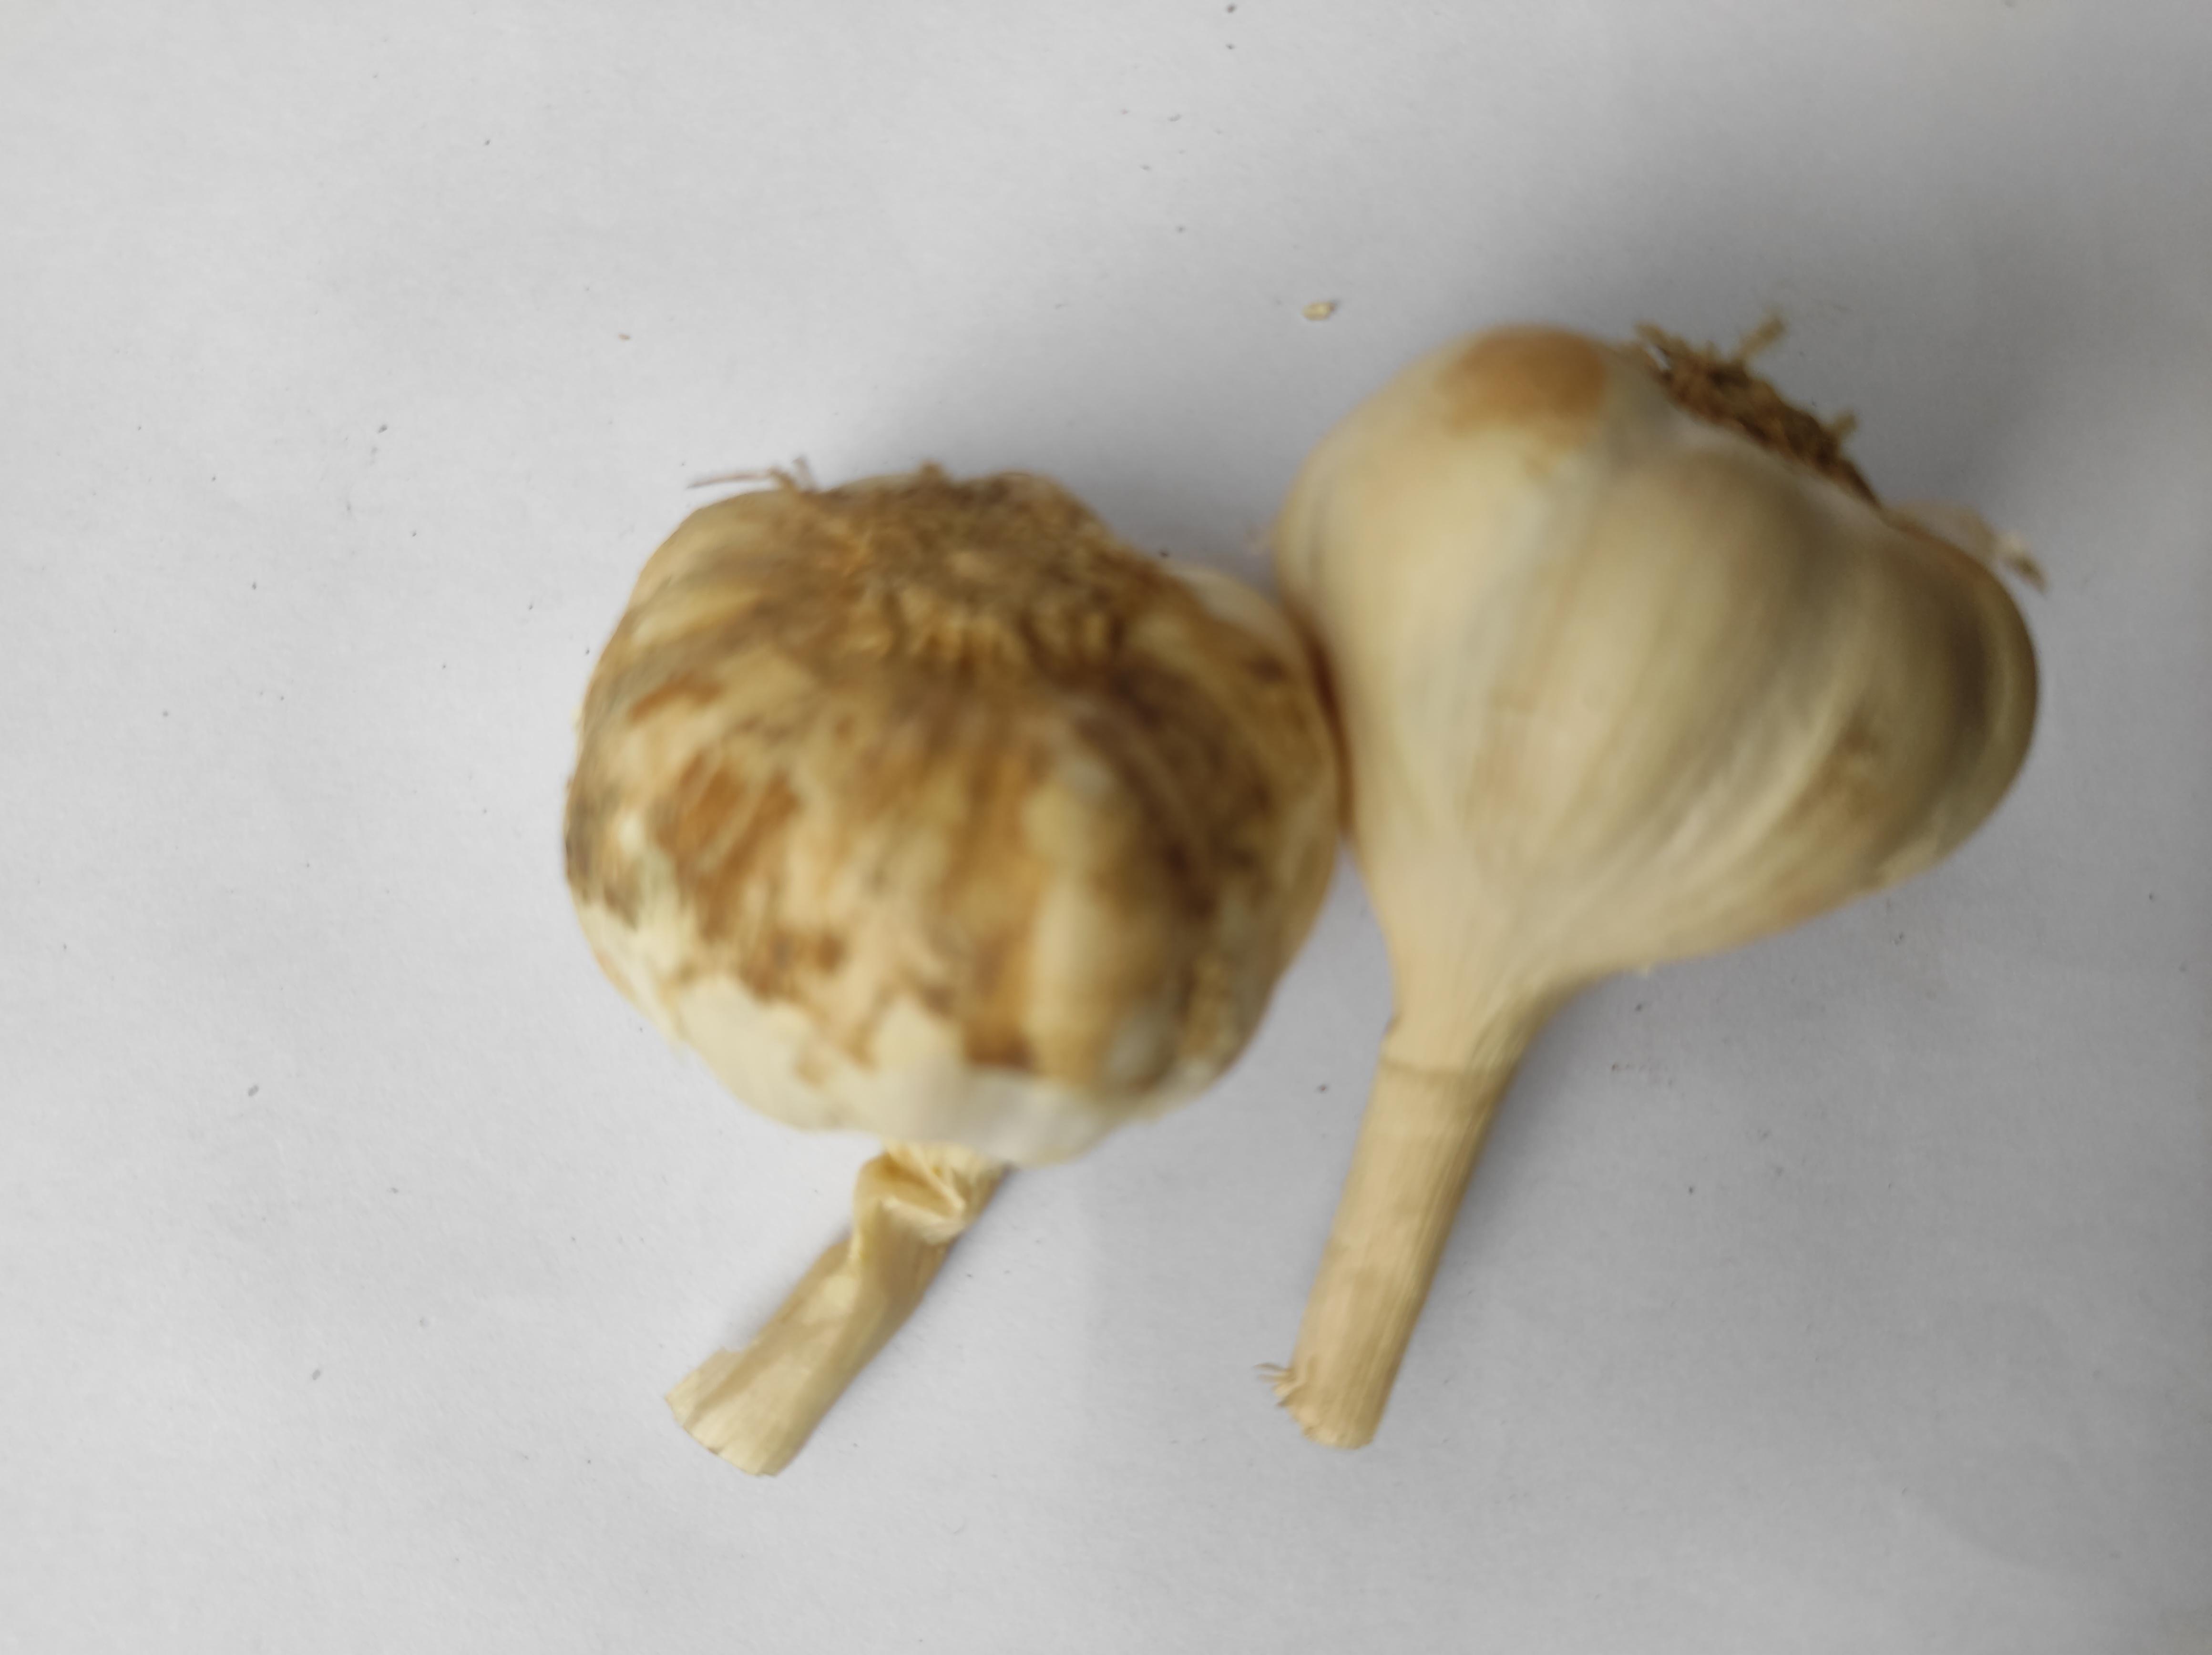
Label: Garlic